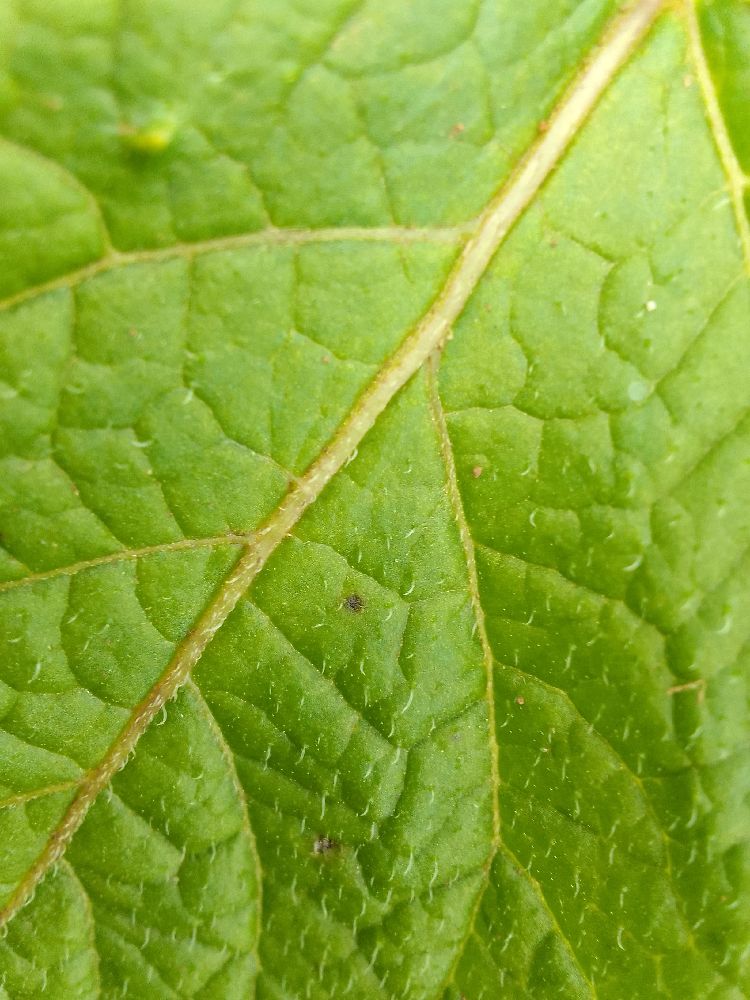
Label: Healthy